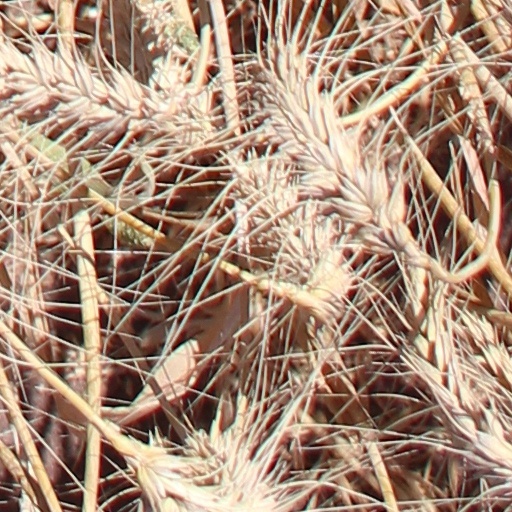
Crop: wheat